Seeds in the Heart

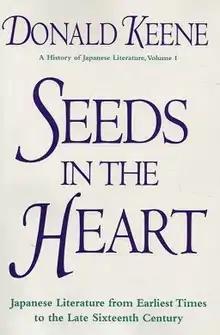
First edition

Seeds in the Heart: Japanese Literature from Earliest Times to the Late Sixteenth Century is the first book (though the last to be written and published) in Donald Keene's four-book series "A History of Japanese Literature". It is followed by "", "", and the last book in the series, "". It covers classical prose works such as the "Kojiki" and the "Tale of Genji" and major waka poets like Fujiwara no Teika or Ki no Tsurayuki, through the Kamakura period and up to the beginnings of Noh plays and renga, in 1175 pages of text and endnotes (excluding the bibliography, index, and glossary).